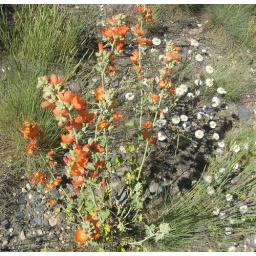
Wild flowers in the front pasture